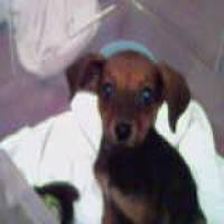
Species: dog
Breed: miniature pinscher